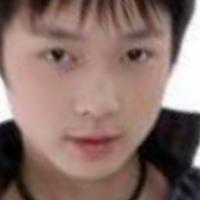
Age group: age 11-20